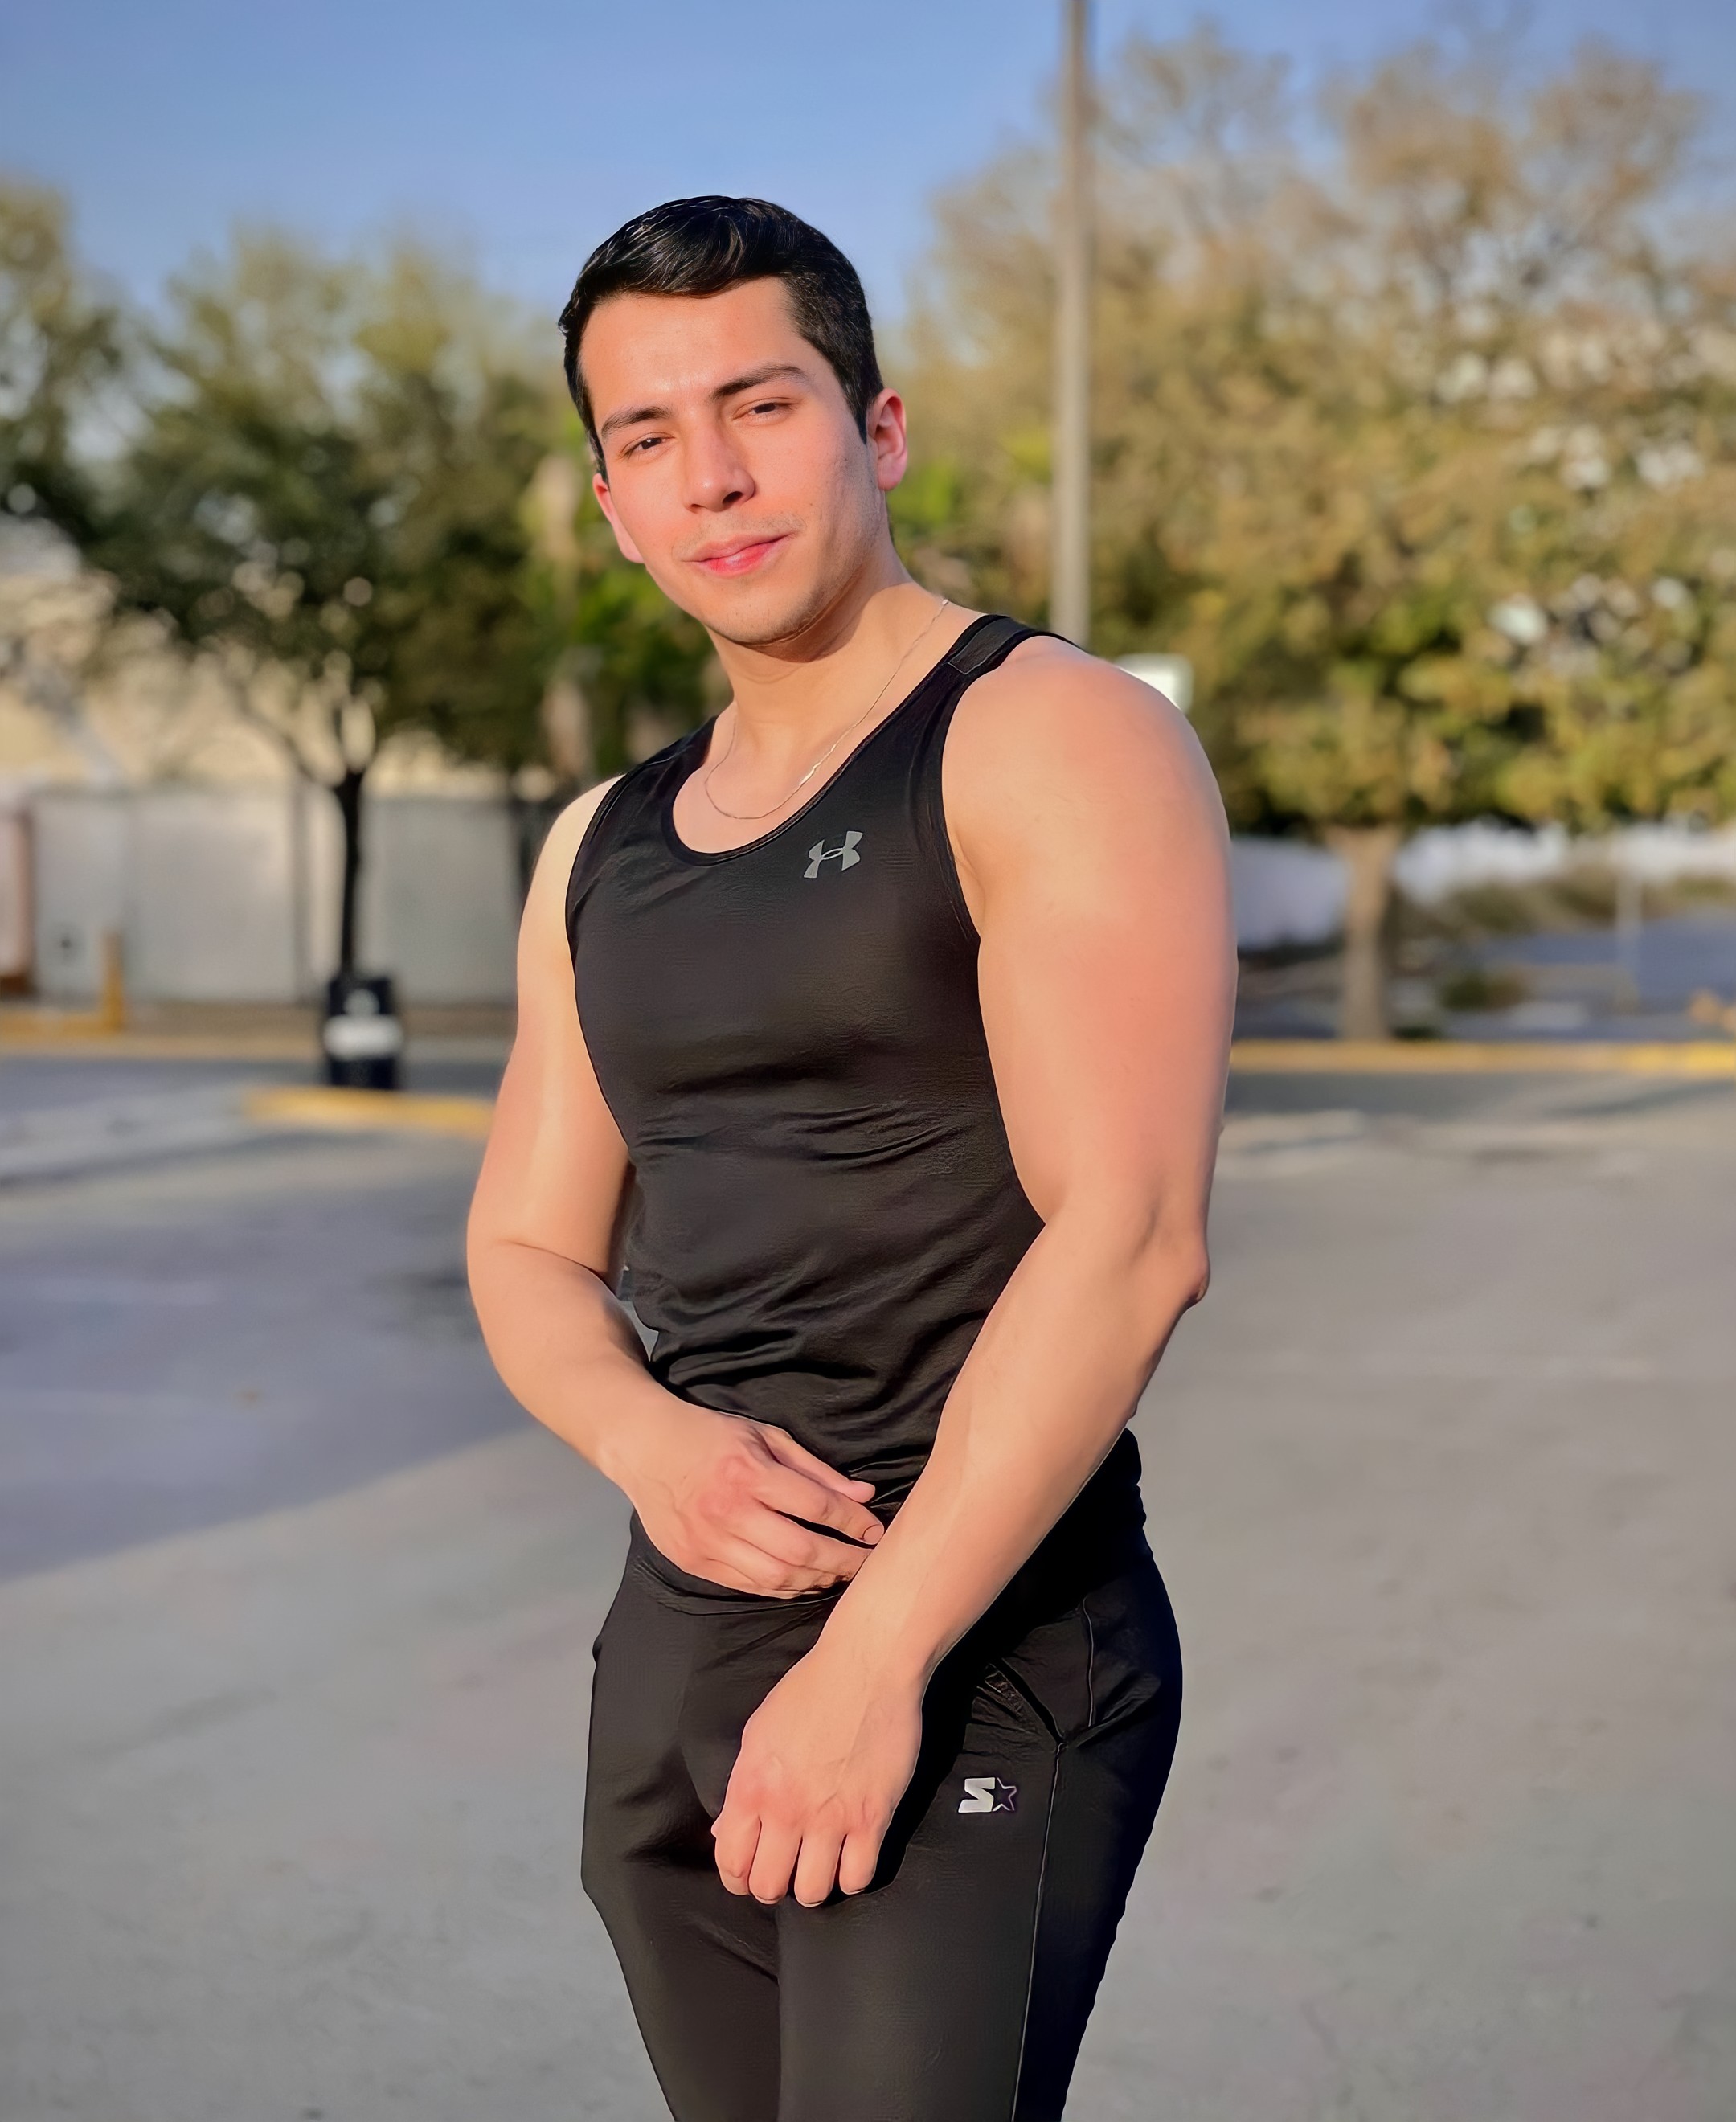
cute boy, beautiful man, mexican man, athletics, work out, outside, park, arms, pose, posing man, posing, model man, muscle man, face, tire, yoga pant, shoulder, Active tank, Active pants, neck, tree, knee, sleeve, waist, flash photography, street fashion, thigh, t shirt, exercise, chest, vest, spandex, sportswear, elbow, trunk, sleeveless shirt, abdomen, athlete, running, electric blue, cycling shorts, human leg, eyewear, asphalt, personal protective equipment, road, sports, leggings, physical fitness, pattern, recreation, leisure, Barechested, individual sports, top, tights, sitting, competition event, fashion model, photo shoot